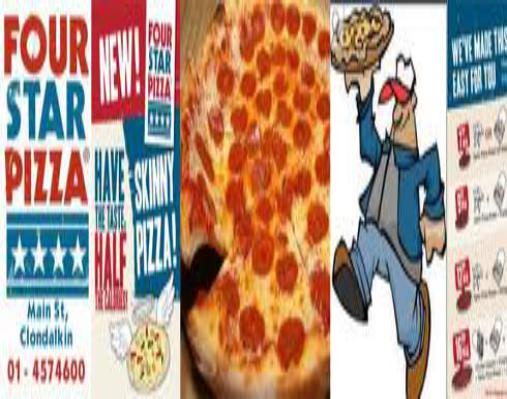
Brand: Four Star Pizza
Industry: Food